Charles Henry Caffin

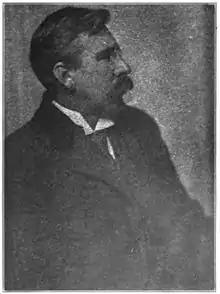
Charles H. Caffin ca. 1900

Charles Henry Caffin (June 4, 1854 – January 14, 1918) was an Anglo-American writer and art critic, born in Sittingbourne, Kent, England. After graduating from Magdalen College, Oxford, in 1876, with a broad background in culture and aesthetics, he engaged in scholastic and theatrical work. In 1888, he married Caroline Scurfield, a British actress and writer. They had two children, daughters Donna and Freda Caffin. In 1892, he moved to the United States. He worked in the decoration department of the Chicago Exposition, and after moving to New York City in 1897, he was the art critic of "Harper's Weekly", the New York "Evening Post", the New York "Sun" (1901–04), the "International Studio", and the "New York American". His publications are of a popular rather than a scholarly character, but he was an important early if equivocal advocate of modern art in America. His writings were suggestive and stimulating to laymen and encouraged interest in many fields of art. One of his last books, "Art for Life's Sake" (1913), described his philosophy, which argued that the arts must be seen as "an integral part of life...[not] an orchid-like parasite on life" or a specialized or elite indulgence. He also argued strenuously for art education in American elementary schools and high schools and was a frequent lecturer.